Jalpa de Méndez

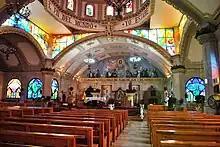
Interior of the San Francisco de Asís Church

The city of Jalpa de Méndez is 35 km from the state capital of Villahermosa with a population of about 13,330. The settlement has its beginnings as a village during the Mayan period. Since early in the colonial period, it has been the seat of government for the surrounding communities. Today, the city is the seat for a municipality of the same name, with the municipal, state and federal government offices principally located here. Its main economic activities are agriculture, livestock, fishing, commerce, services and tourism.